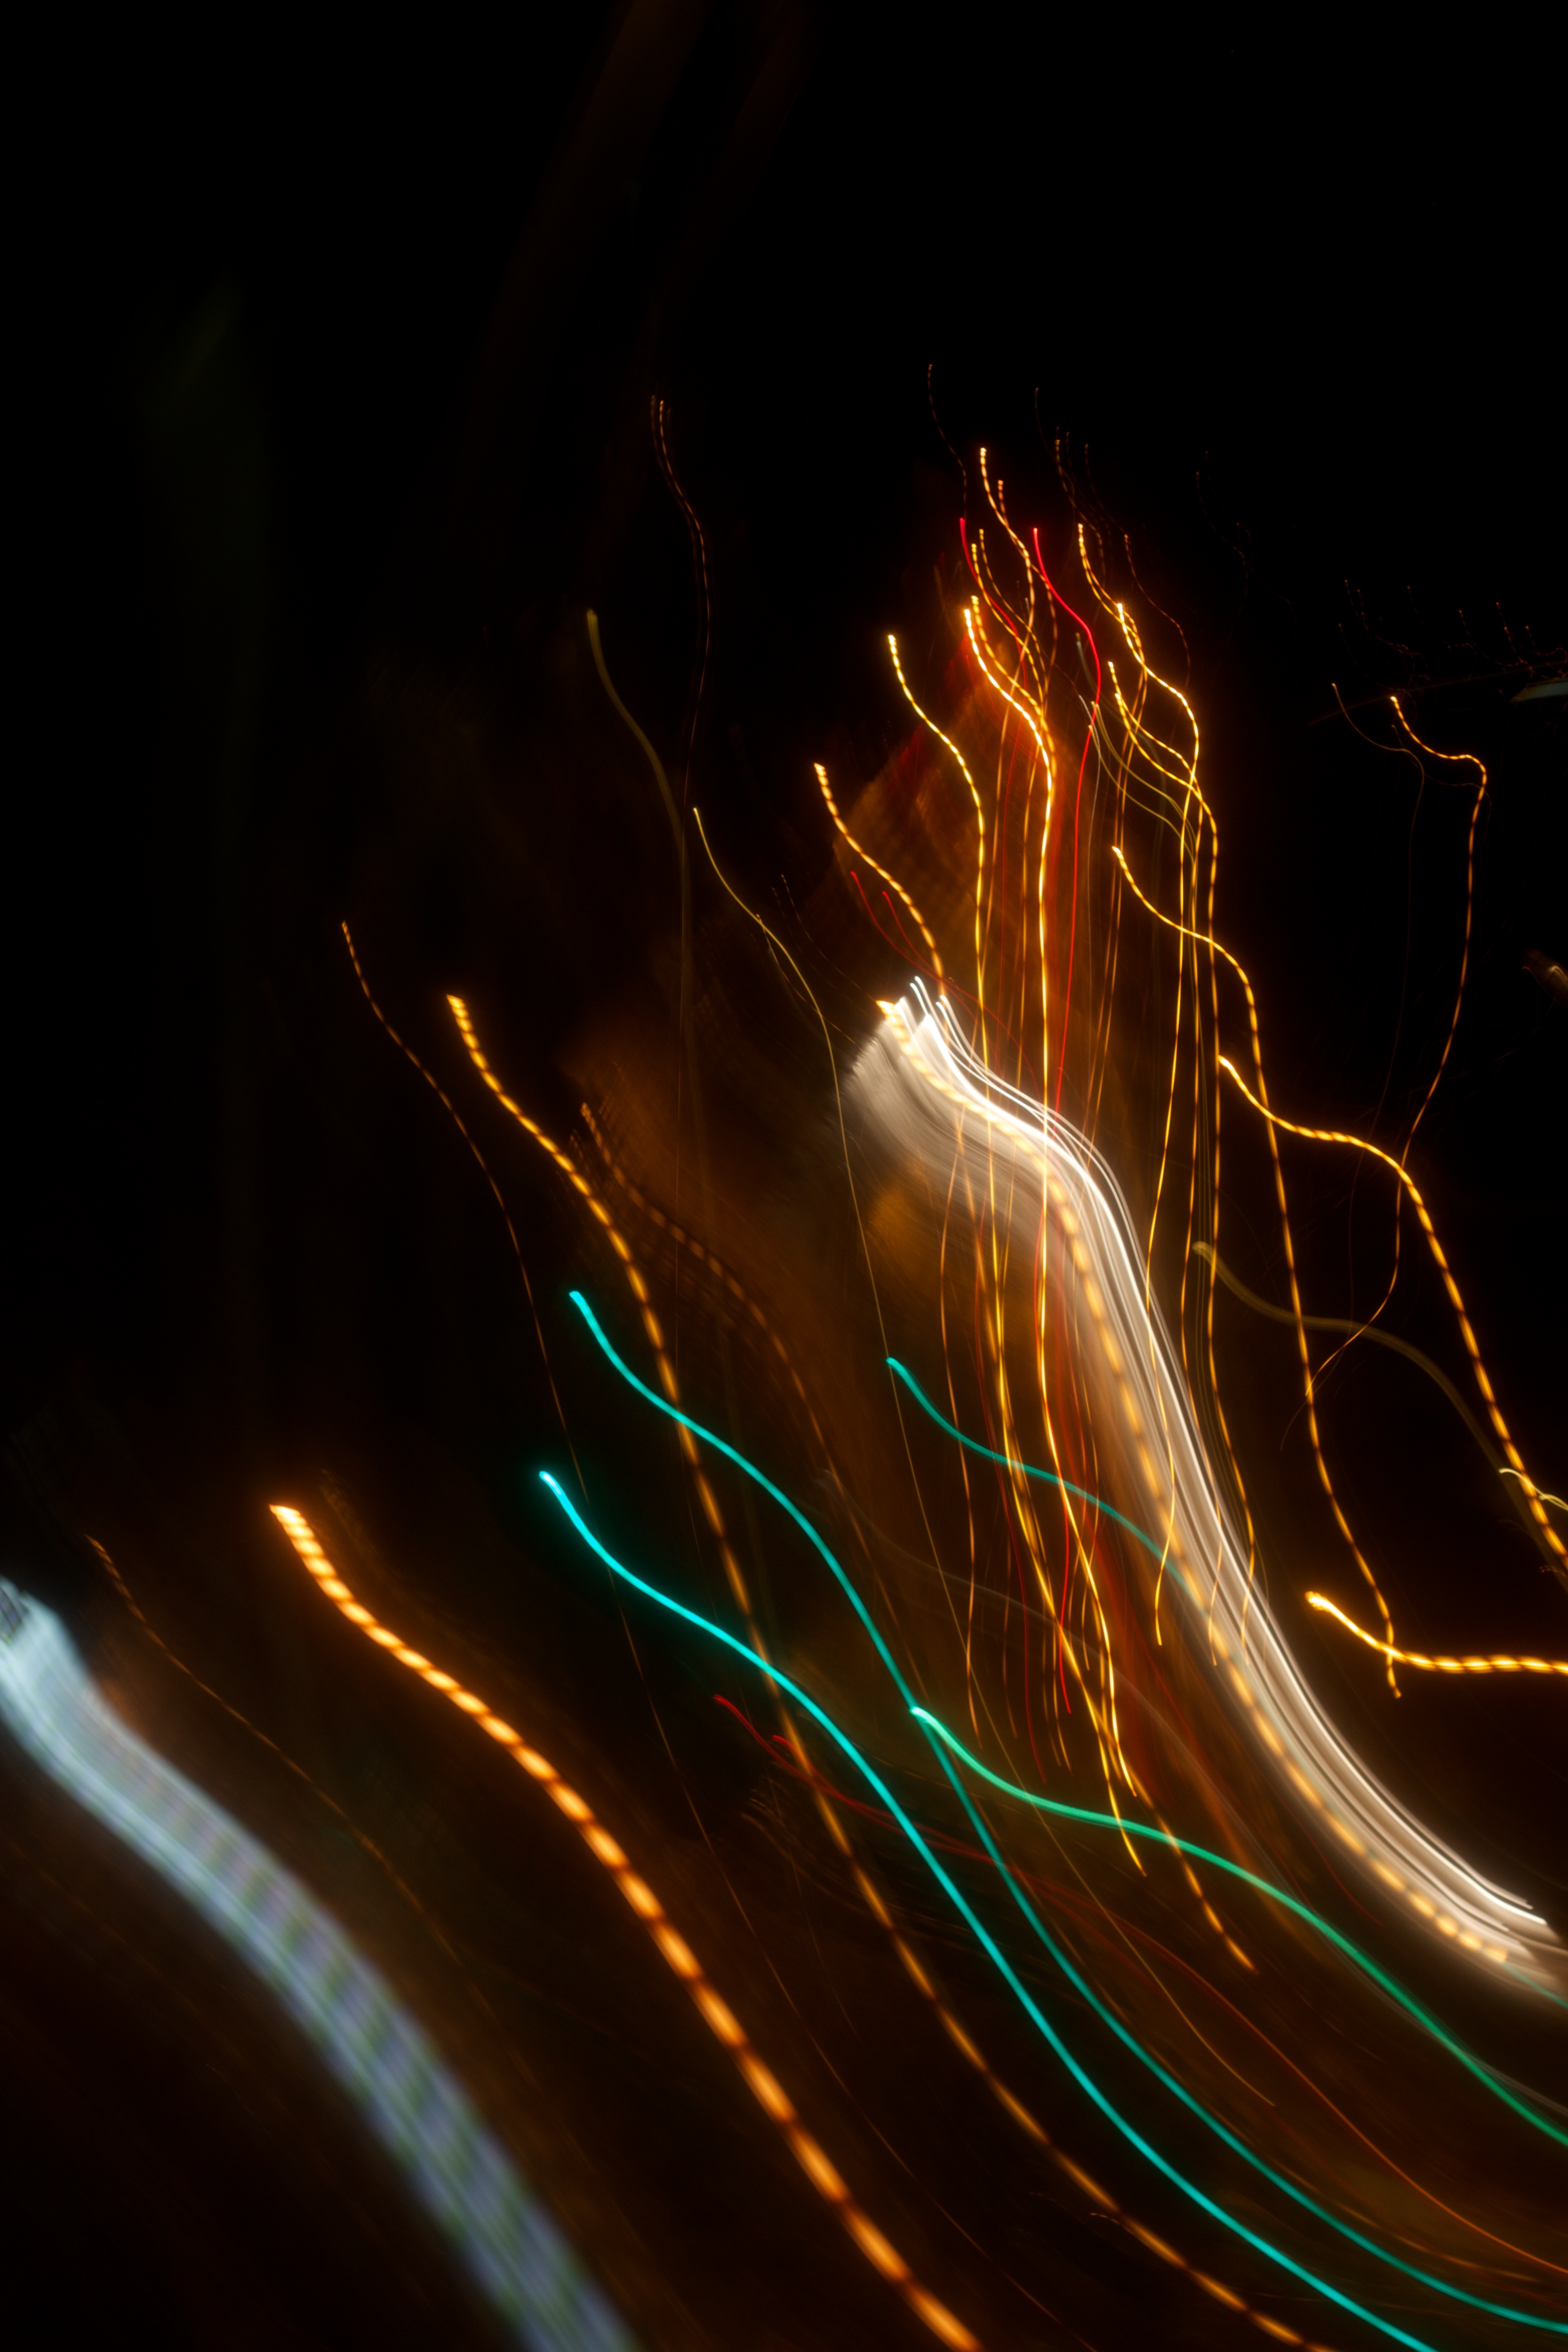
light, night, reflection, flame, darkness, lightpainting, geological phenomenon